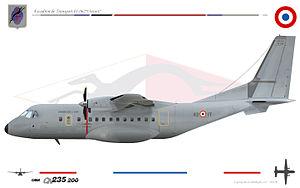
CASA CN 235 escadron 1/62 vercors armée de l'air FRANCE
L'Armée de l'air et de l'espace est l’une des quatre composantes des Forces armées de la République française ; les autres composantes militaires étant l’Armée de terre, la Marine nationale et la Gendarmerie nationale. Au 1ᵉʳ juillet 2019, 40 800 militaires et 5 200 civils servent dans ses rangs. Elle totalise 170 000 heures de vol par an. Son budget annuel est de 7,5 milliards d’euros en 2020, soit 20 % du budget du ministère des Armées.
L'escadron de transport 1/62 Vercors est une unité de transport de l'armée de l'air française équipée de CASA CN-235-200M et -300M. Il est stationné sur la Base aérienne 105 Évreux-Fauville.
Liste des escadrons actifs de l'Armée de l'air française en date du 1ᵉʳ septembre 2018.